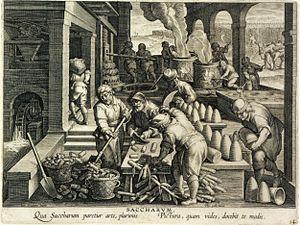
Culture de la canne à sucre aux Caraïbes.